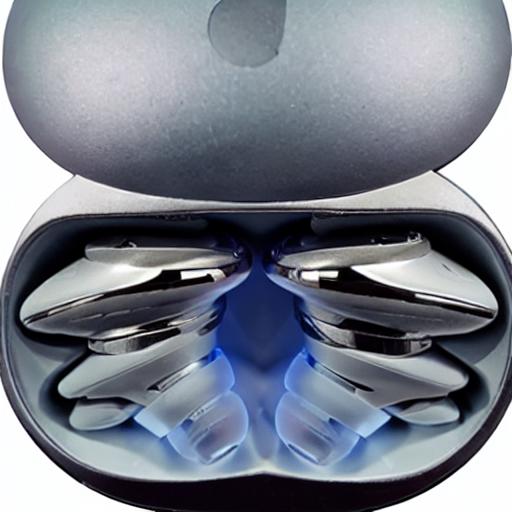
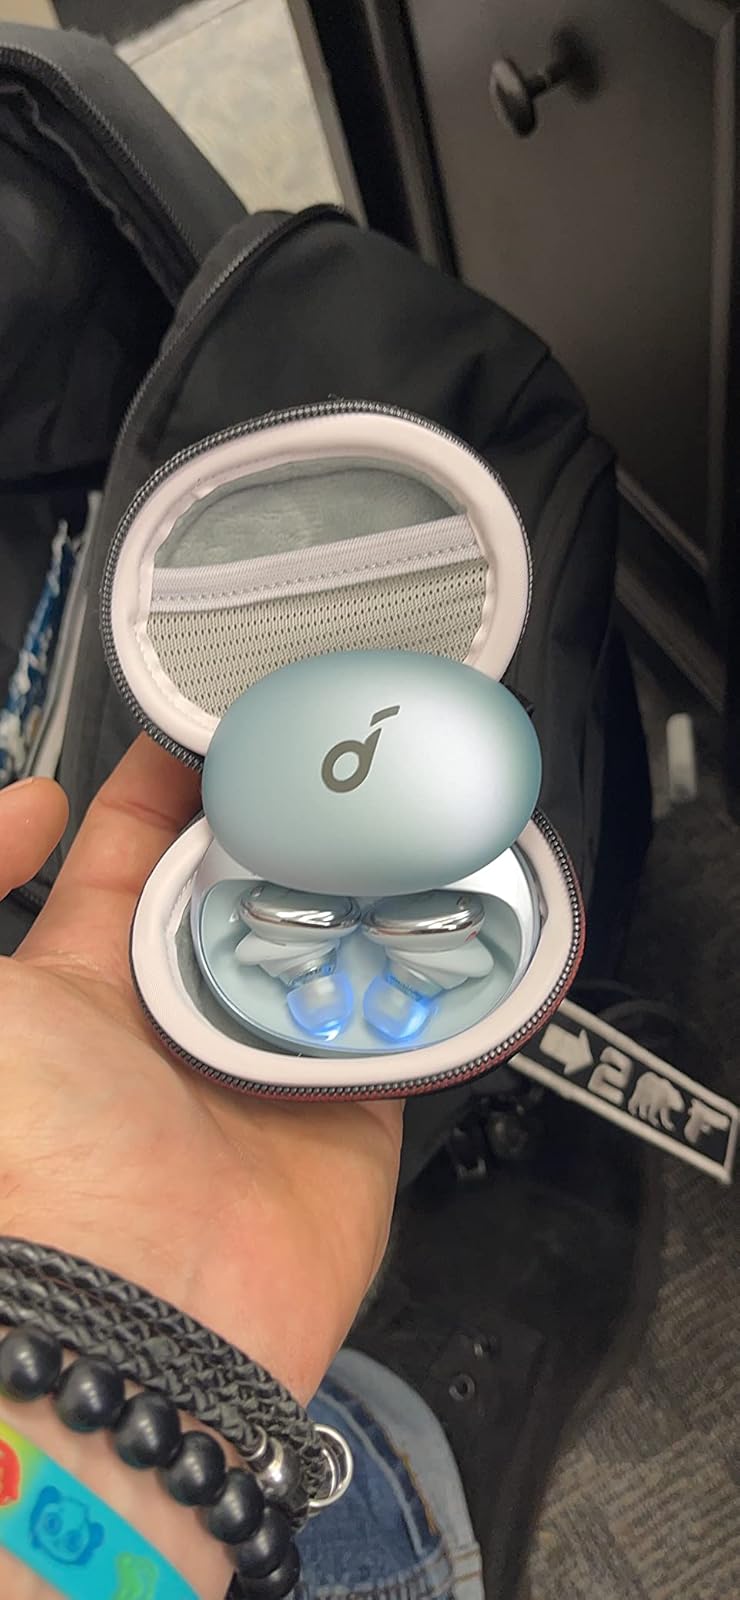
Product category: earbuds
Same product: no